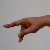
The image shows a hand gesture representing the letter 'P' in Indian Sign Language.